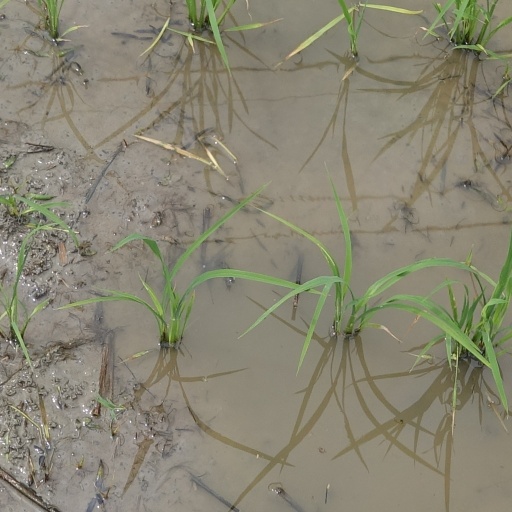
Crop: rice